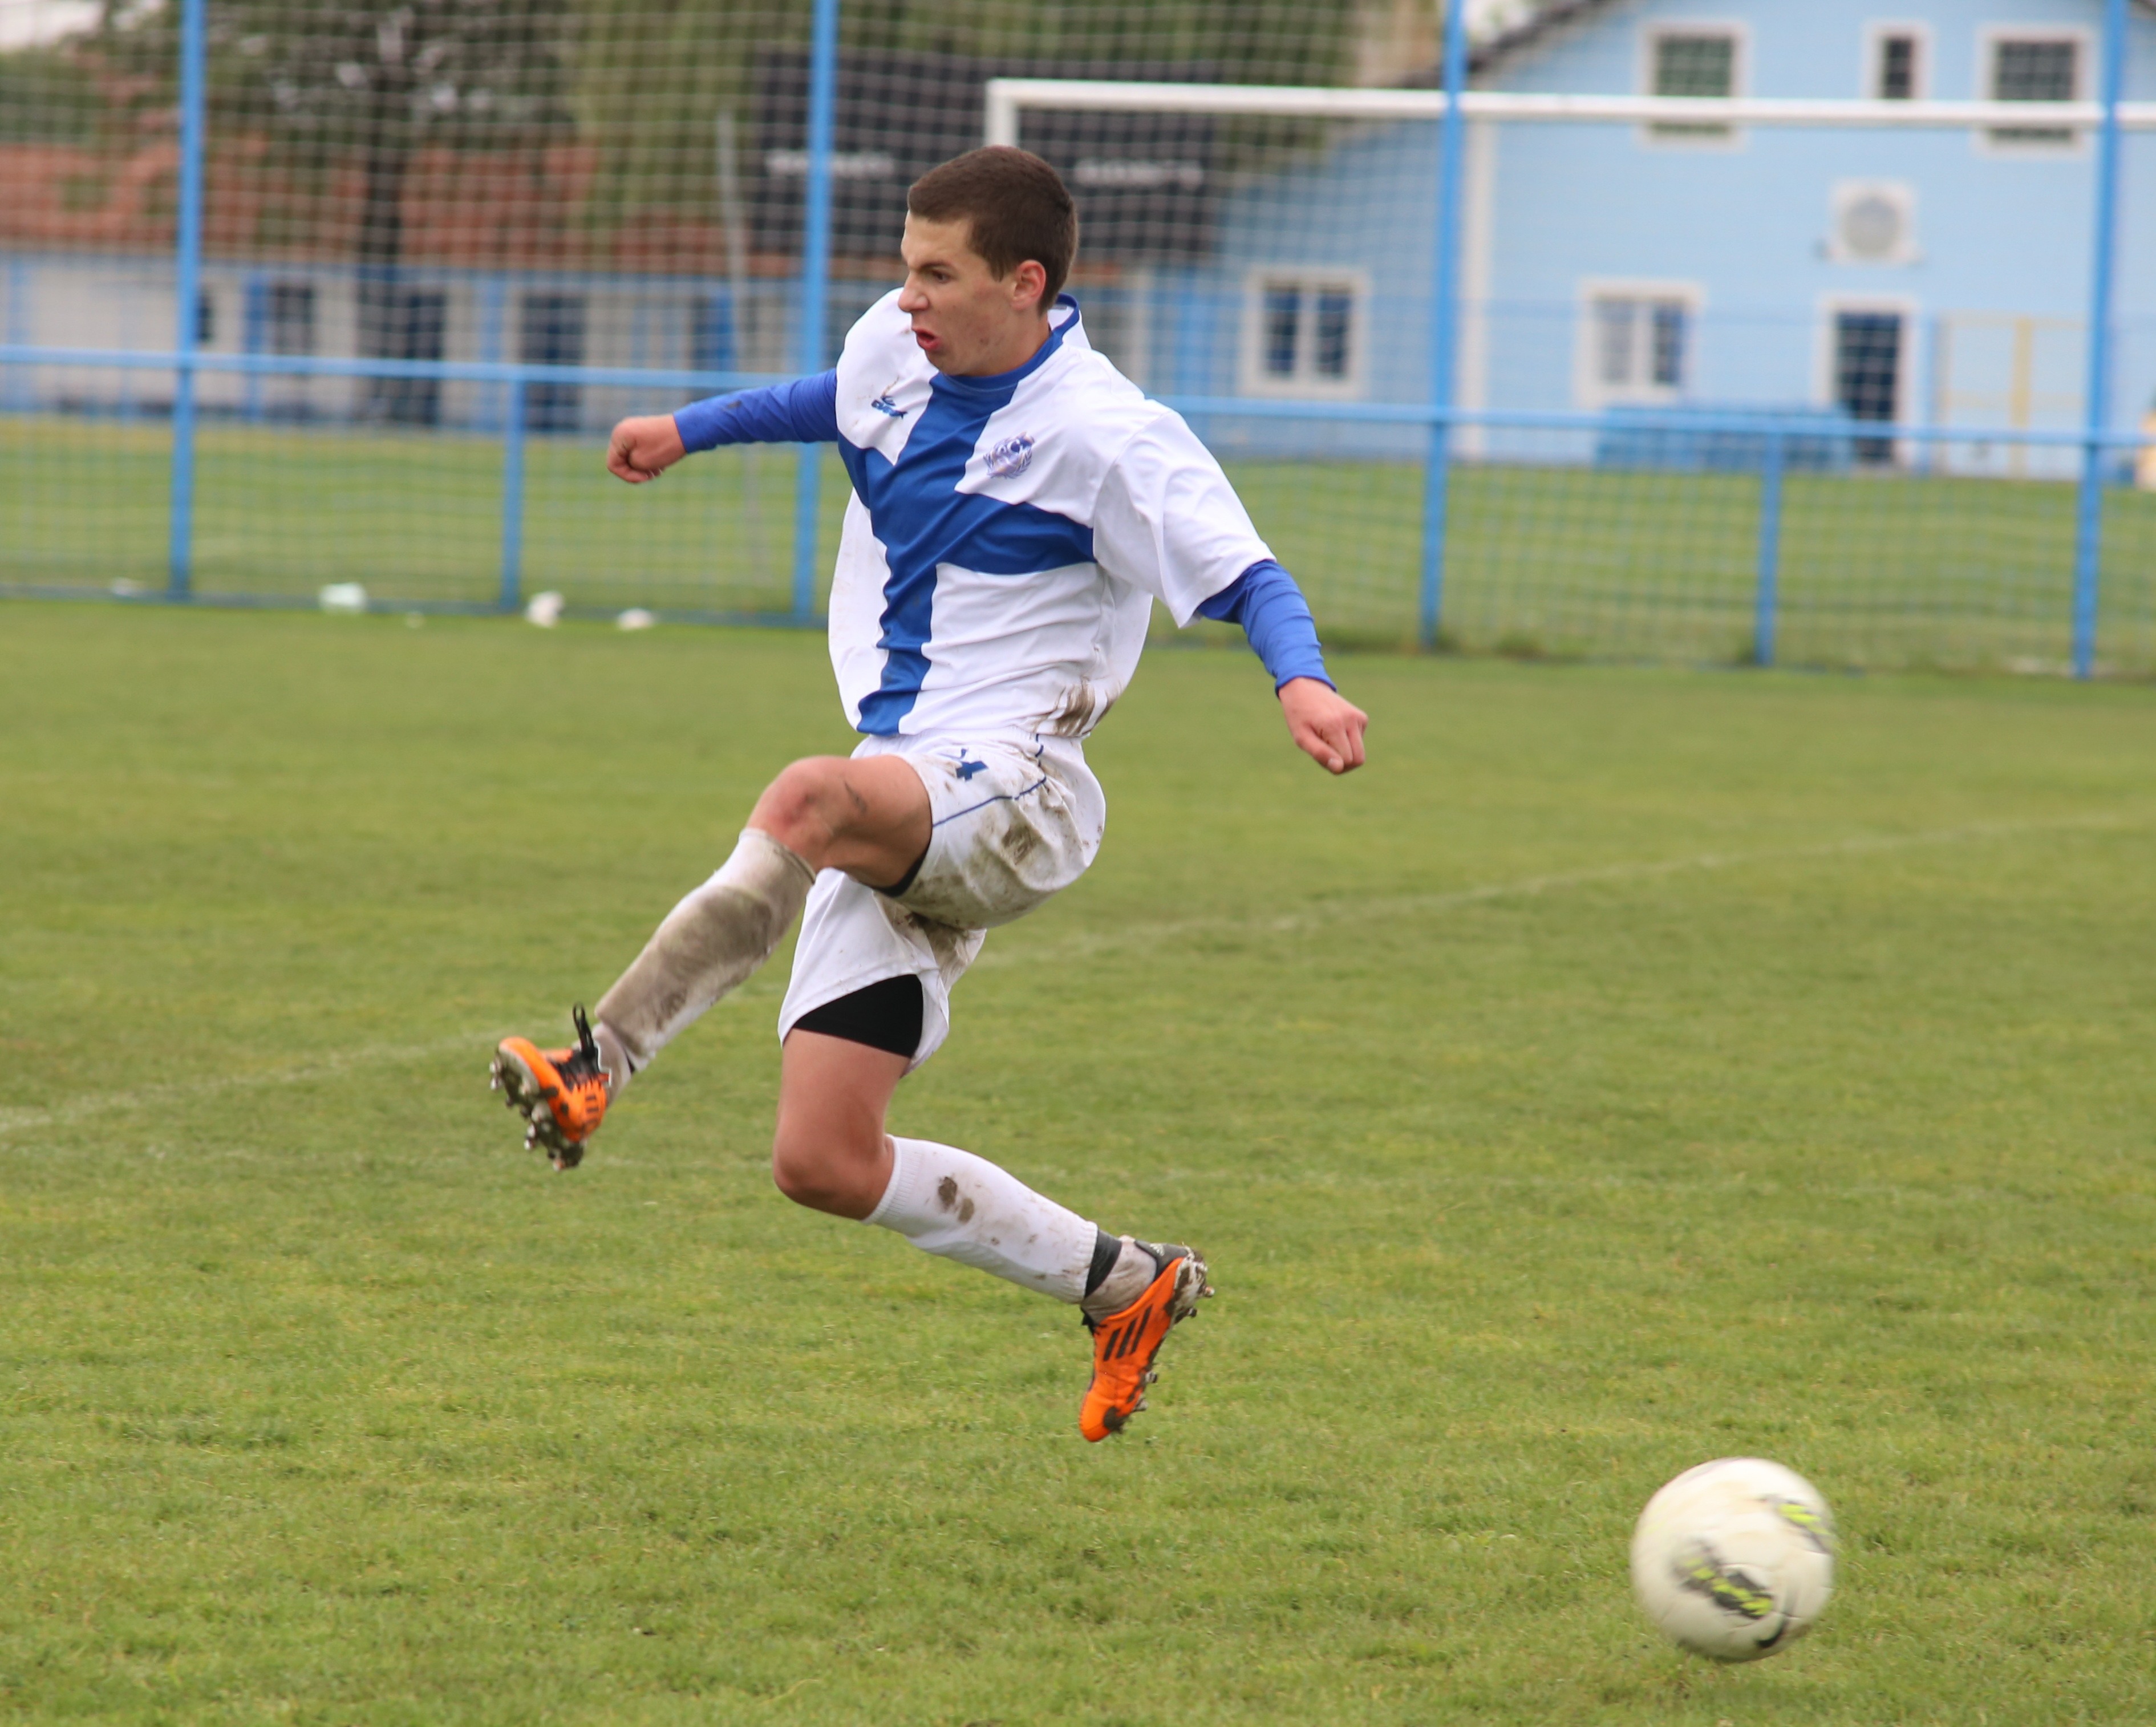
sport, game, action, soccer, football, player, sports, ball, tournament, kick, tackle, football player, ball game, team sport, competition event, soccer kick